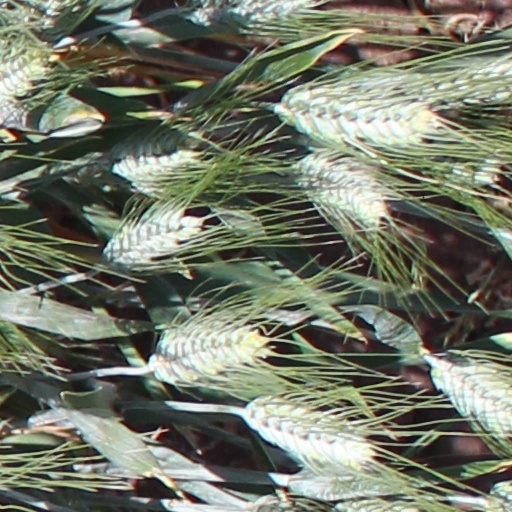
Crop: wheat